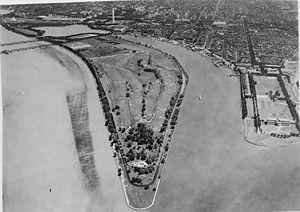
Le Washington Channel est un canal parallèle au Potomac à Washington, entre l'East Potomac Park et le Southwest Waterfront.